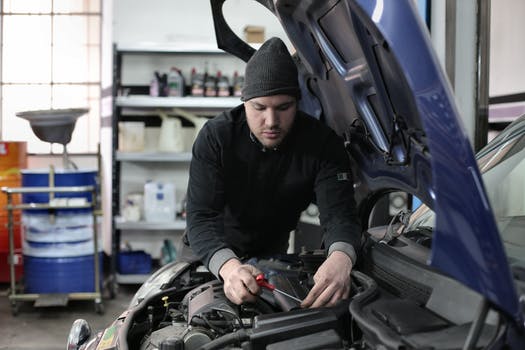
Label: No Watermark